Dr. Teeth and the Electric Mayhem

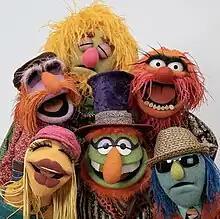
The six members of The Electric Mayhem (top, left to right); Floyd, Lips, Animal, (bottom, left to right) Janice, Dr. Teeth, Zoot.

Dr. Teeth and the Electric Mayhem, or simply The Electric Mayhem, are an American Muppet rock group that debuted in 1975 on the for the sketch comedy television series "The Muppet Show". They are the house band for "The Muppet Show", with personalities and appearances inspired by prominent real-life rock music and jazz performers. They subsequently appeared in various Muppet films and television specials and have also recorded album tracks and covered numerous songs. The Electric Mayhem consists of a sextet: Dr. Teeth on vocals and keyboards, Animal on drums, Floyd Pepper on vocals and bass, Janice on vocals and lead guitar, Zoot on saxophone, and Lips on trumpet. The band's members were originally performed by Jim Henson, Frank Oz, Jerry Nelson, Richard Hunt, Dave Goelz, and Steve Whitmire, respectively; they are presently performed by Bill Barretta, Eric Jacobson, Matt Vogel, David Rudman, Goelz, and Peter Linz, respectively.